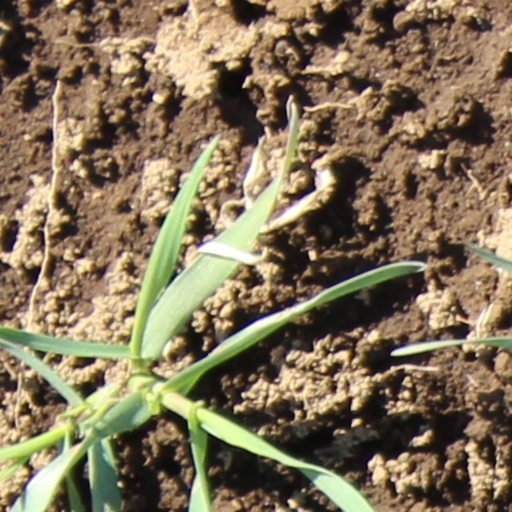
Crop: wheat